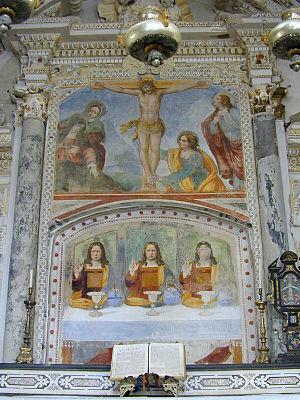
Le Mont Sacré Sainte Trinité de Ghiffa est un calvaire édifié à la fin du XVIᵉ et au début du XVIIᵉ siècle, à Ghiffa, une petite ville située dans la province du Verbano-Cusio-Ossola dans le Piémont, dédié à la Sainte Trinité, qui a été inscrit le 3 juillet 2003, avec huit autres calvaires du Piémont et de la Lombardie sur la liste du patrimoine mondial au titre des biens culturels par l’Unesco.
La province du Verbano-Cusio-Ossola est une province italienne du Piémont. En 2016, sa population est de 159 714 habitants.
Ghiffa est une commune d'environ 2 400 habitants, située dans la province du Verbano-Cusio-Ossola, dans la région du Piémont, au nord-ouest de l'Italie.